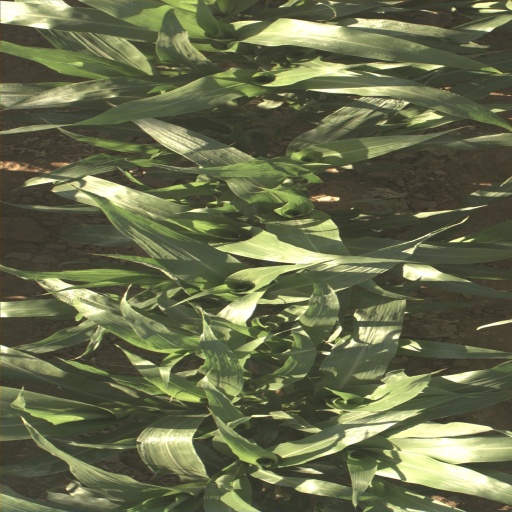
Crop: sorghum